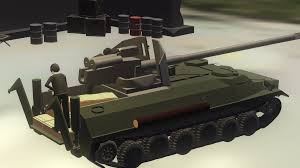
Label: MT_LB